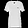
Label: T - shirt / top